Matthijs Wulfraet

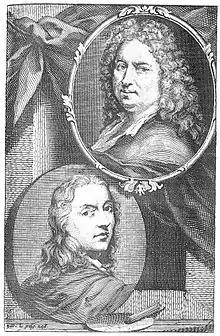
Mathys Wulfraat (top) in Arnold Houbraken's Schouburg, Volume 3

Mathijs Wulfraet (1 January 1648 – 1727) was a Dutch Golden Age painter.